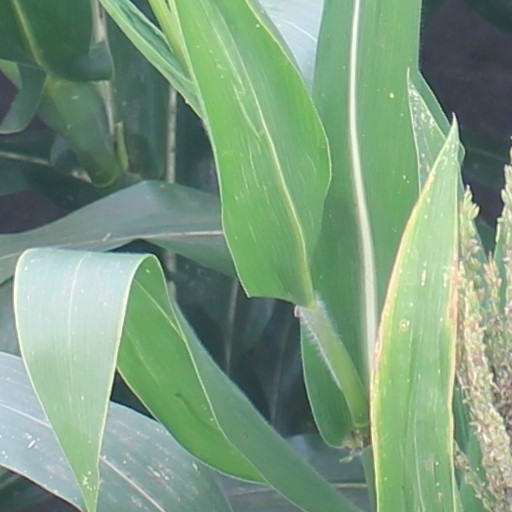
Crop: maize; corn